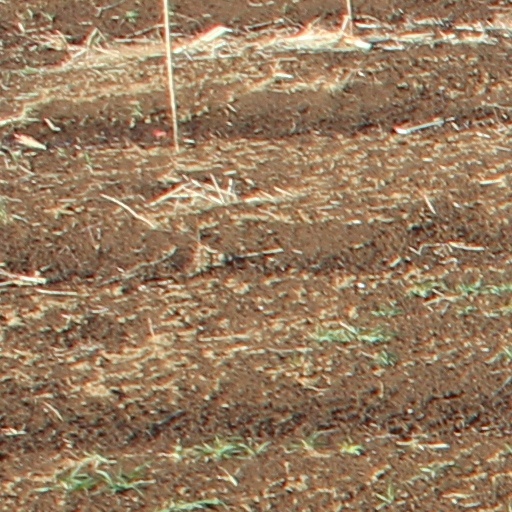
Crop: wheat